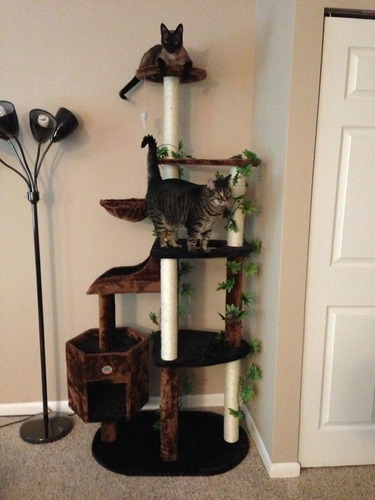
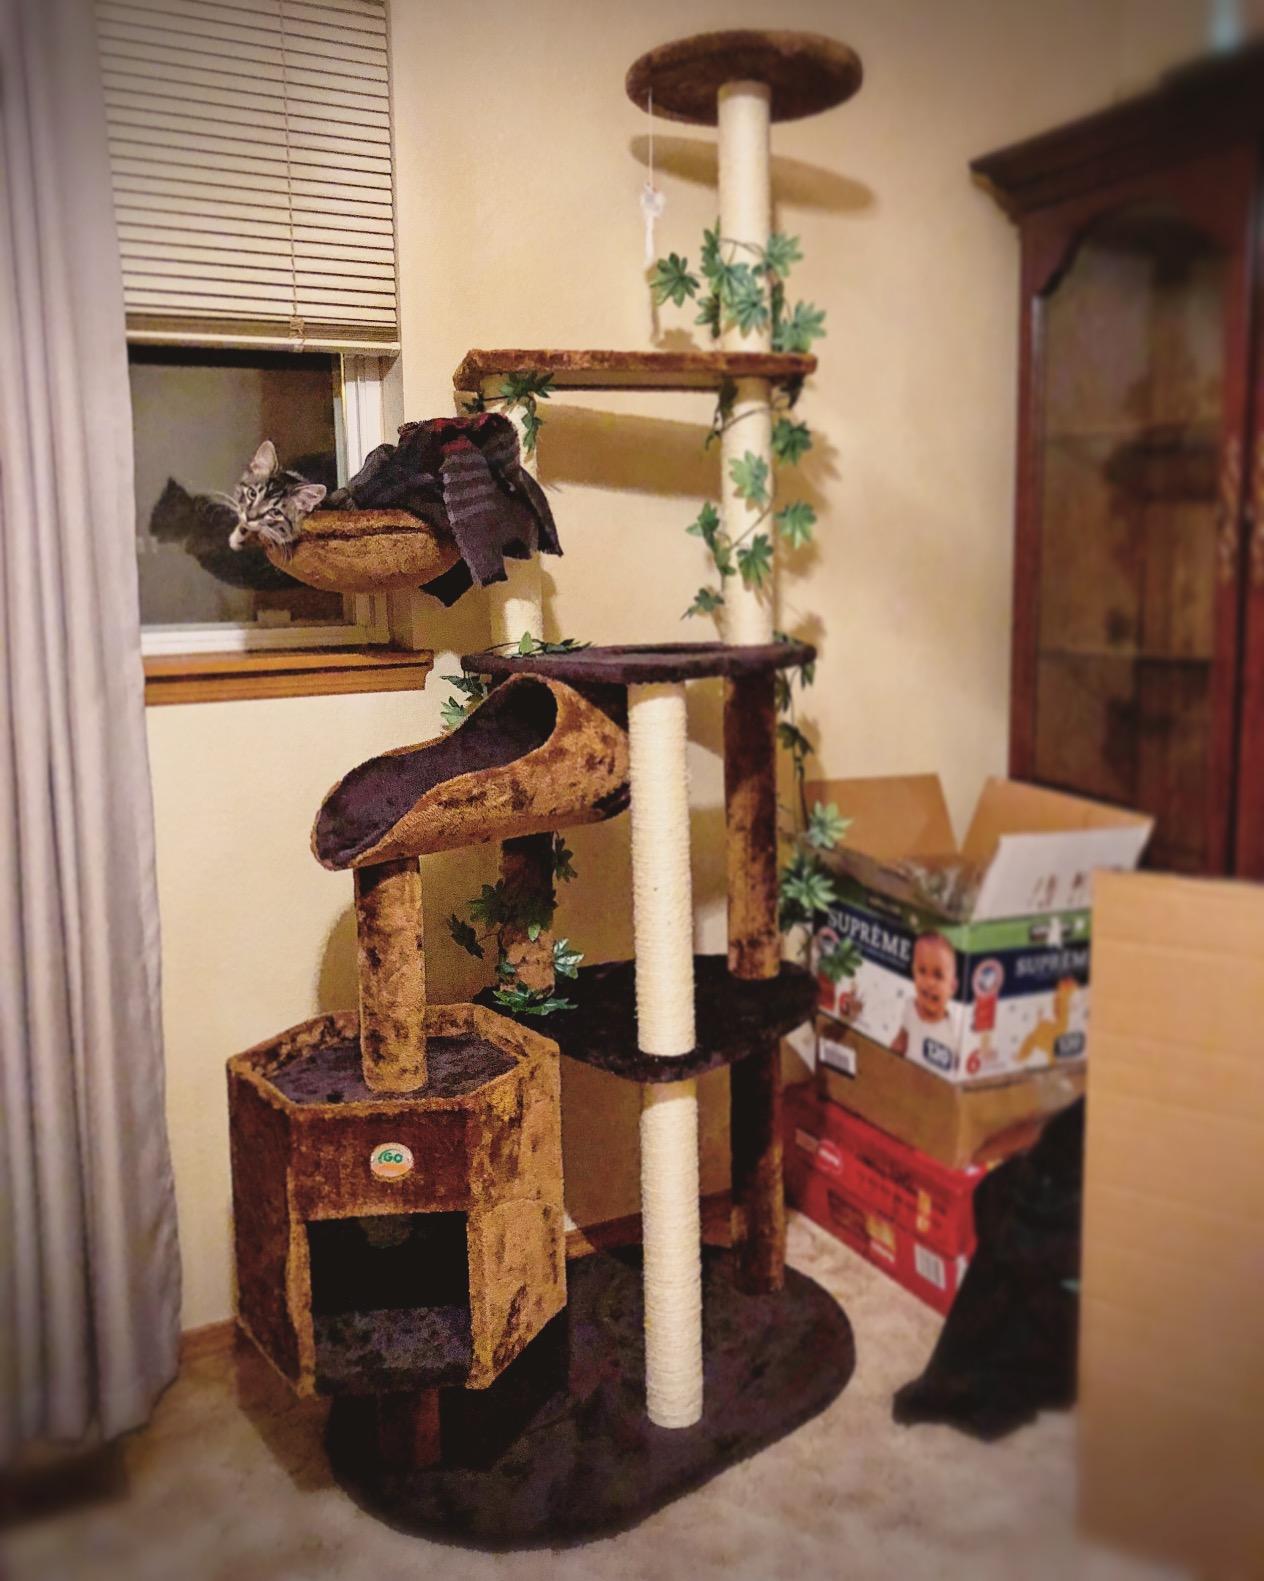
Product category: items_cat tree
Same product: yes